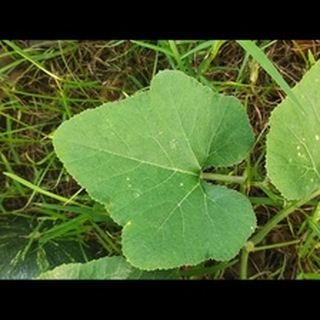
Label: healthy_pumpkin